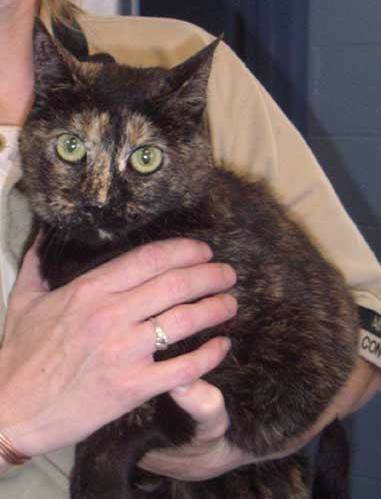
Label: cat